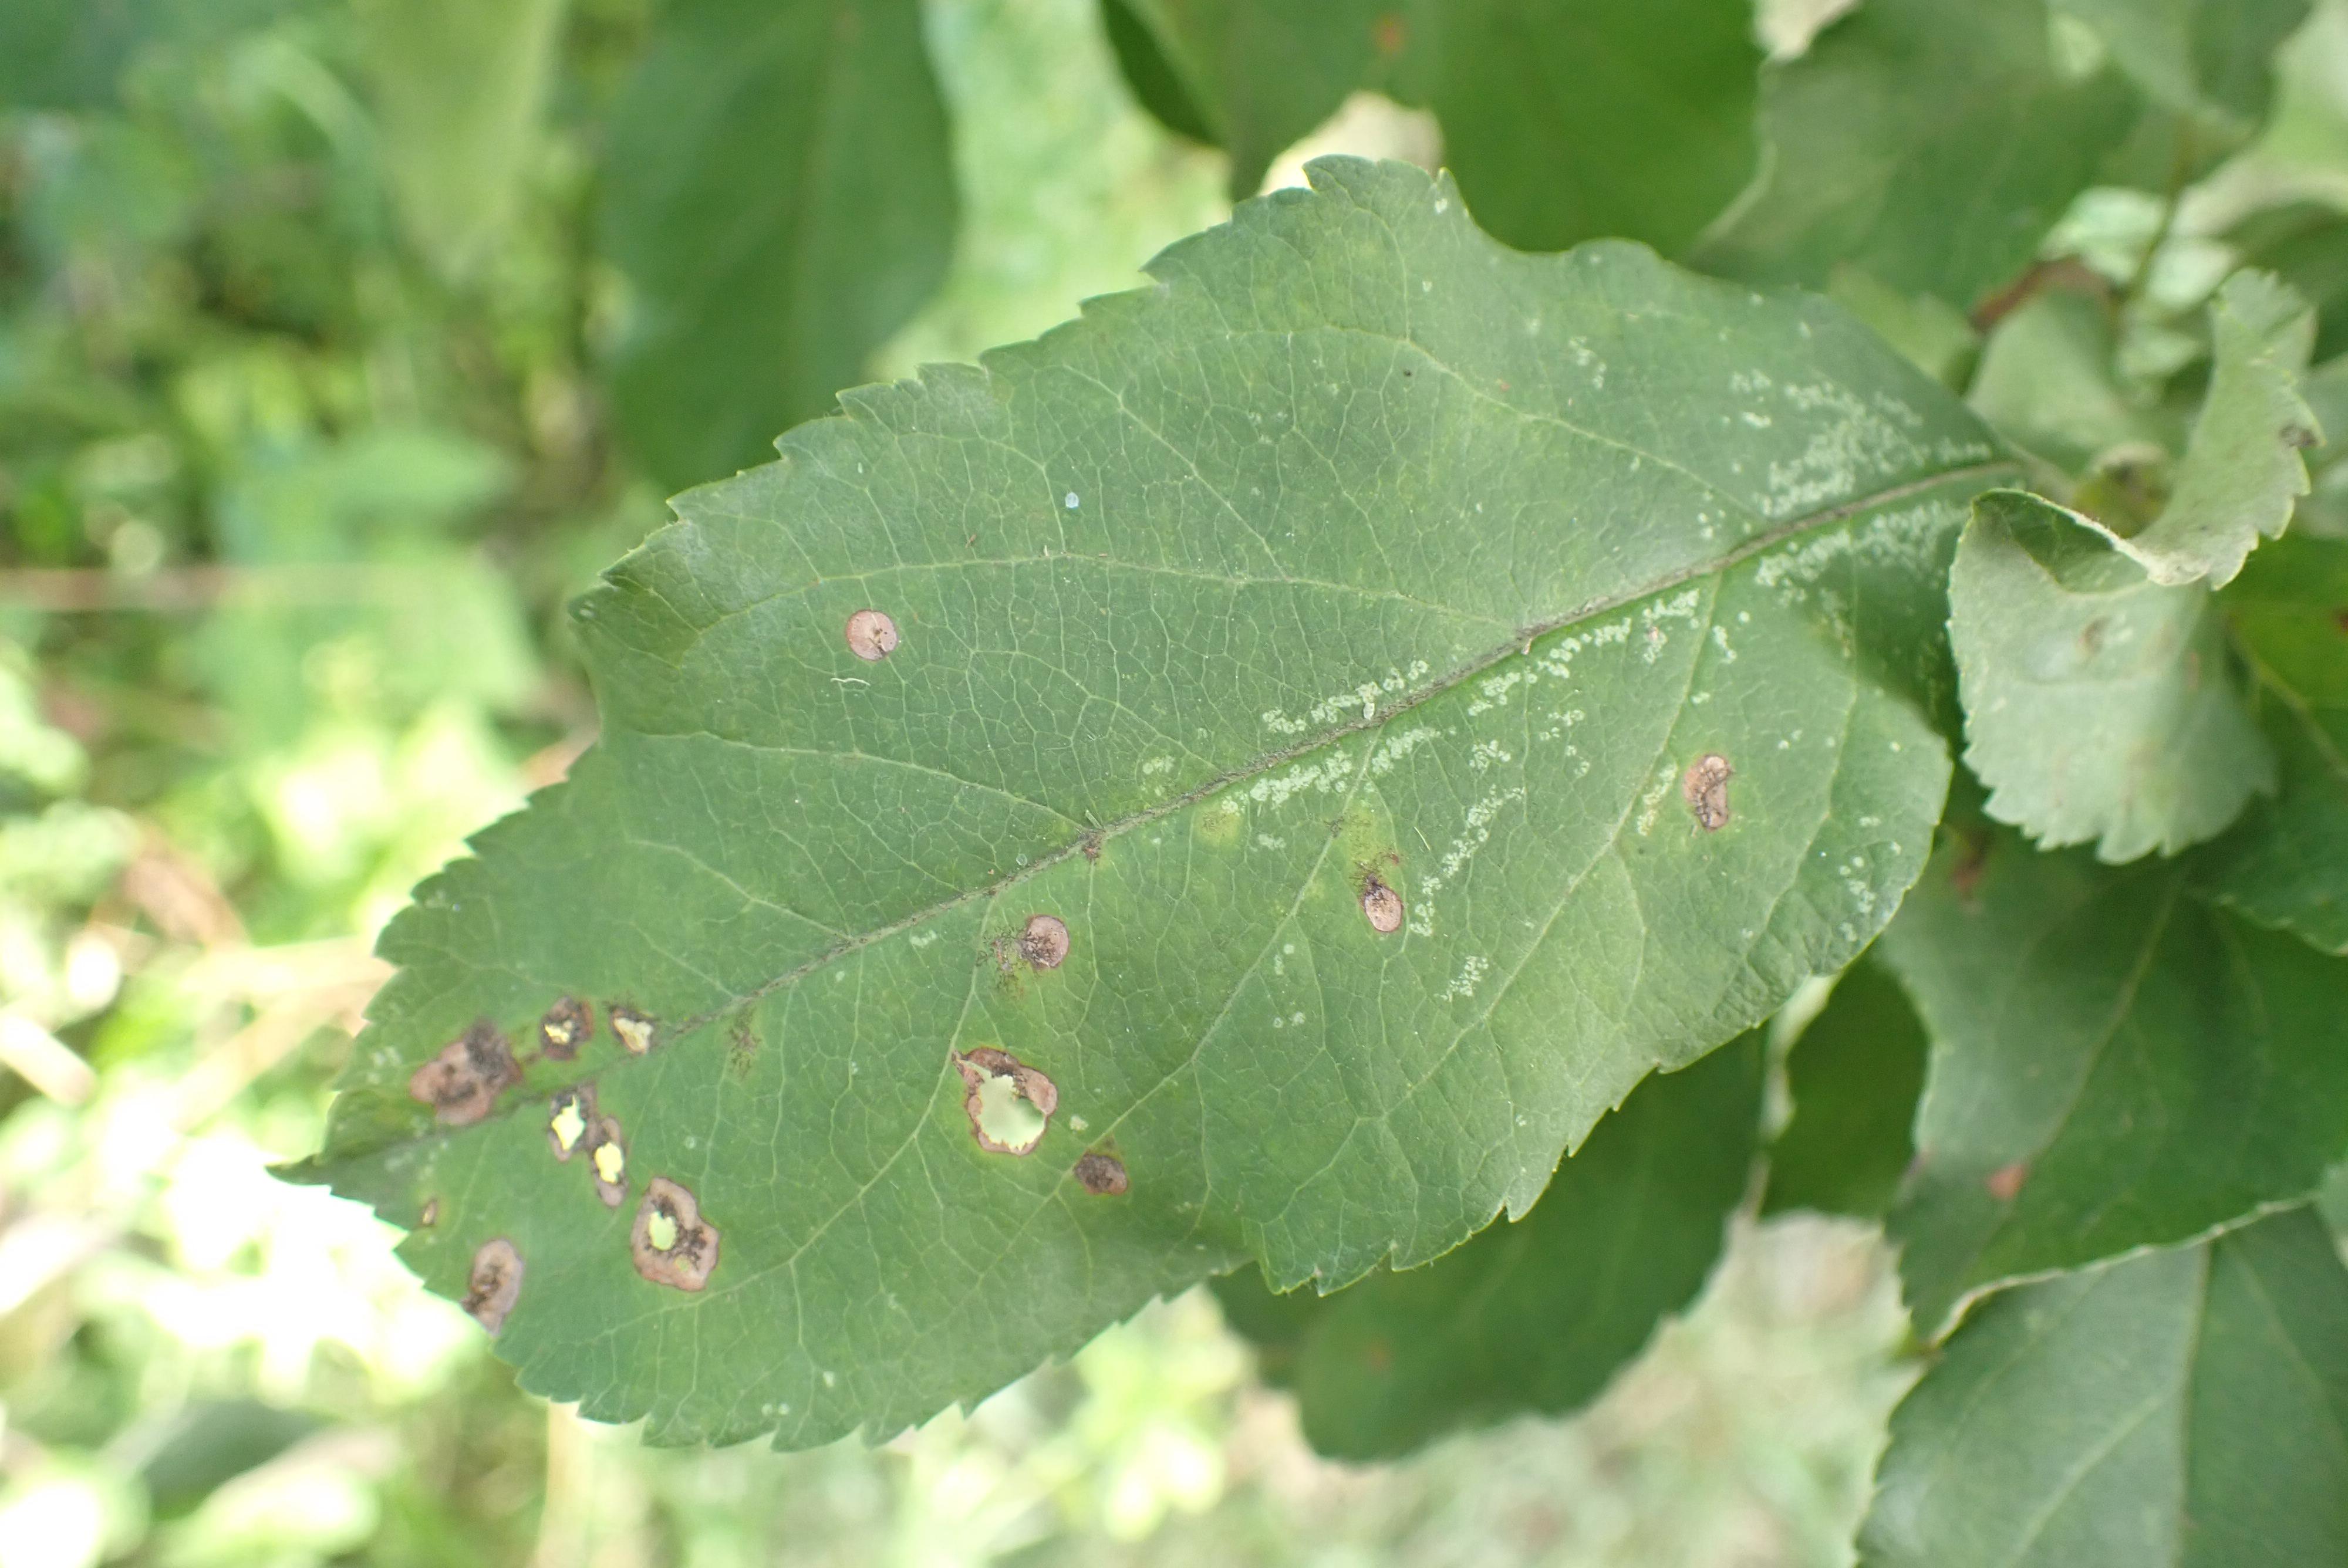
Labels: scab, frog_eye_leaf_spot, complex